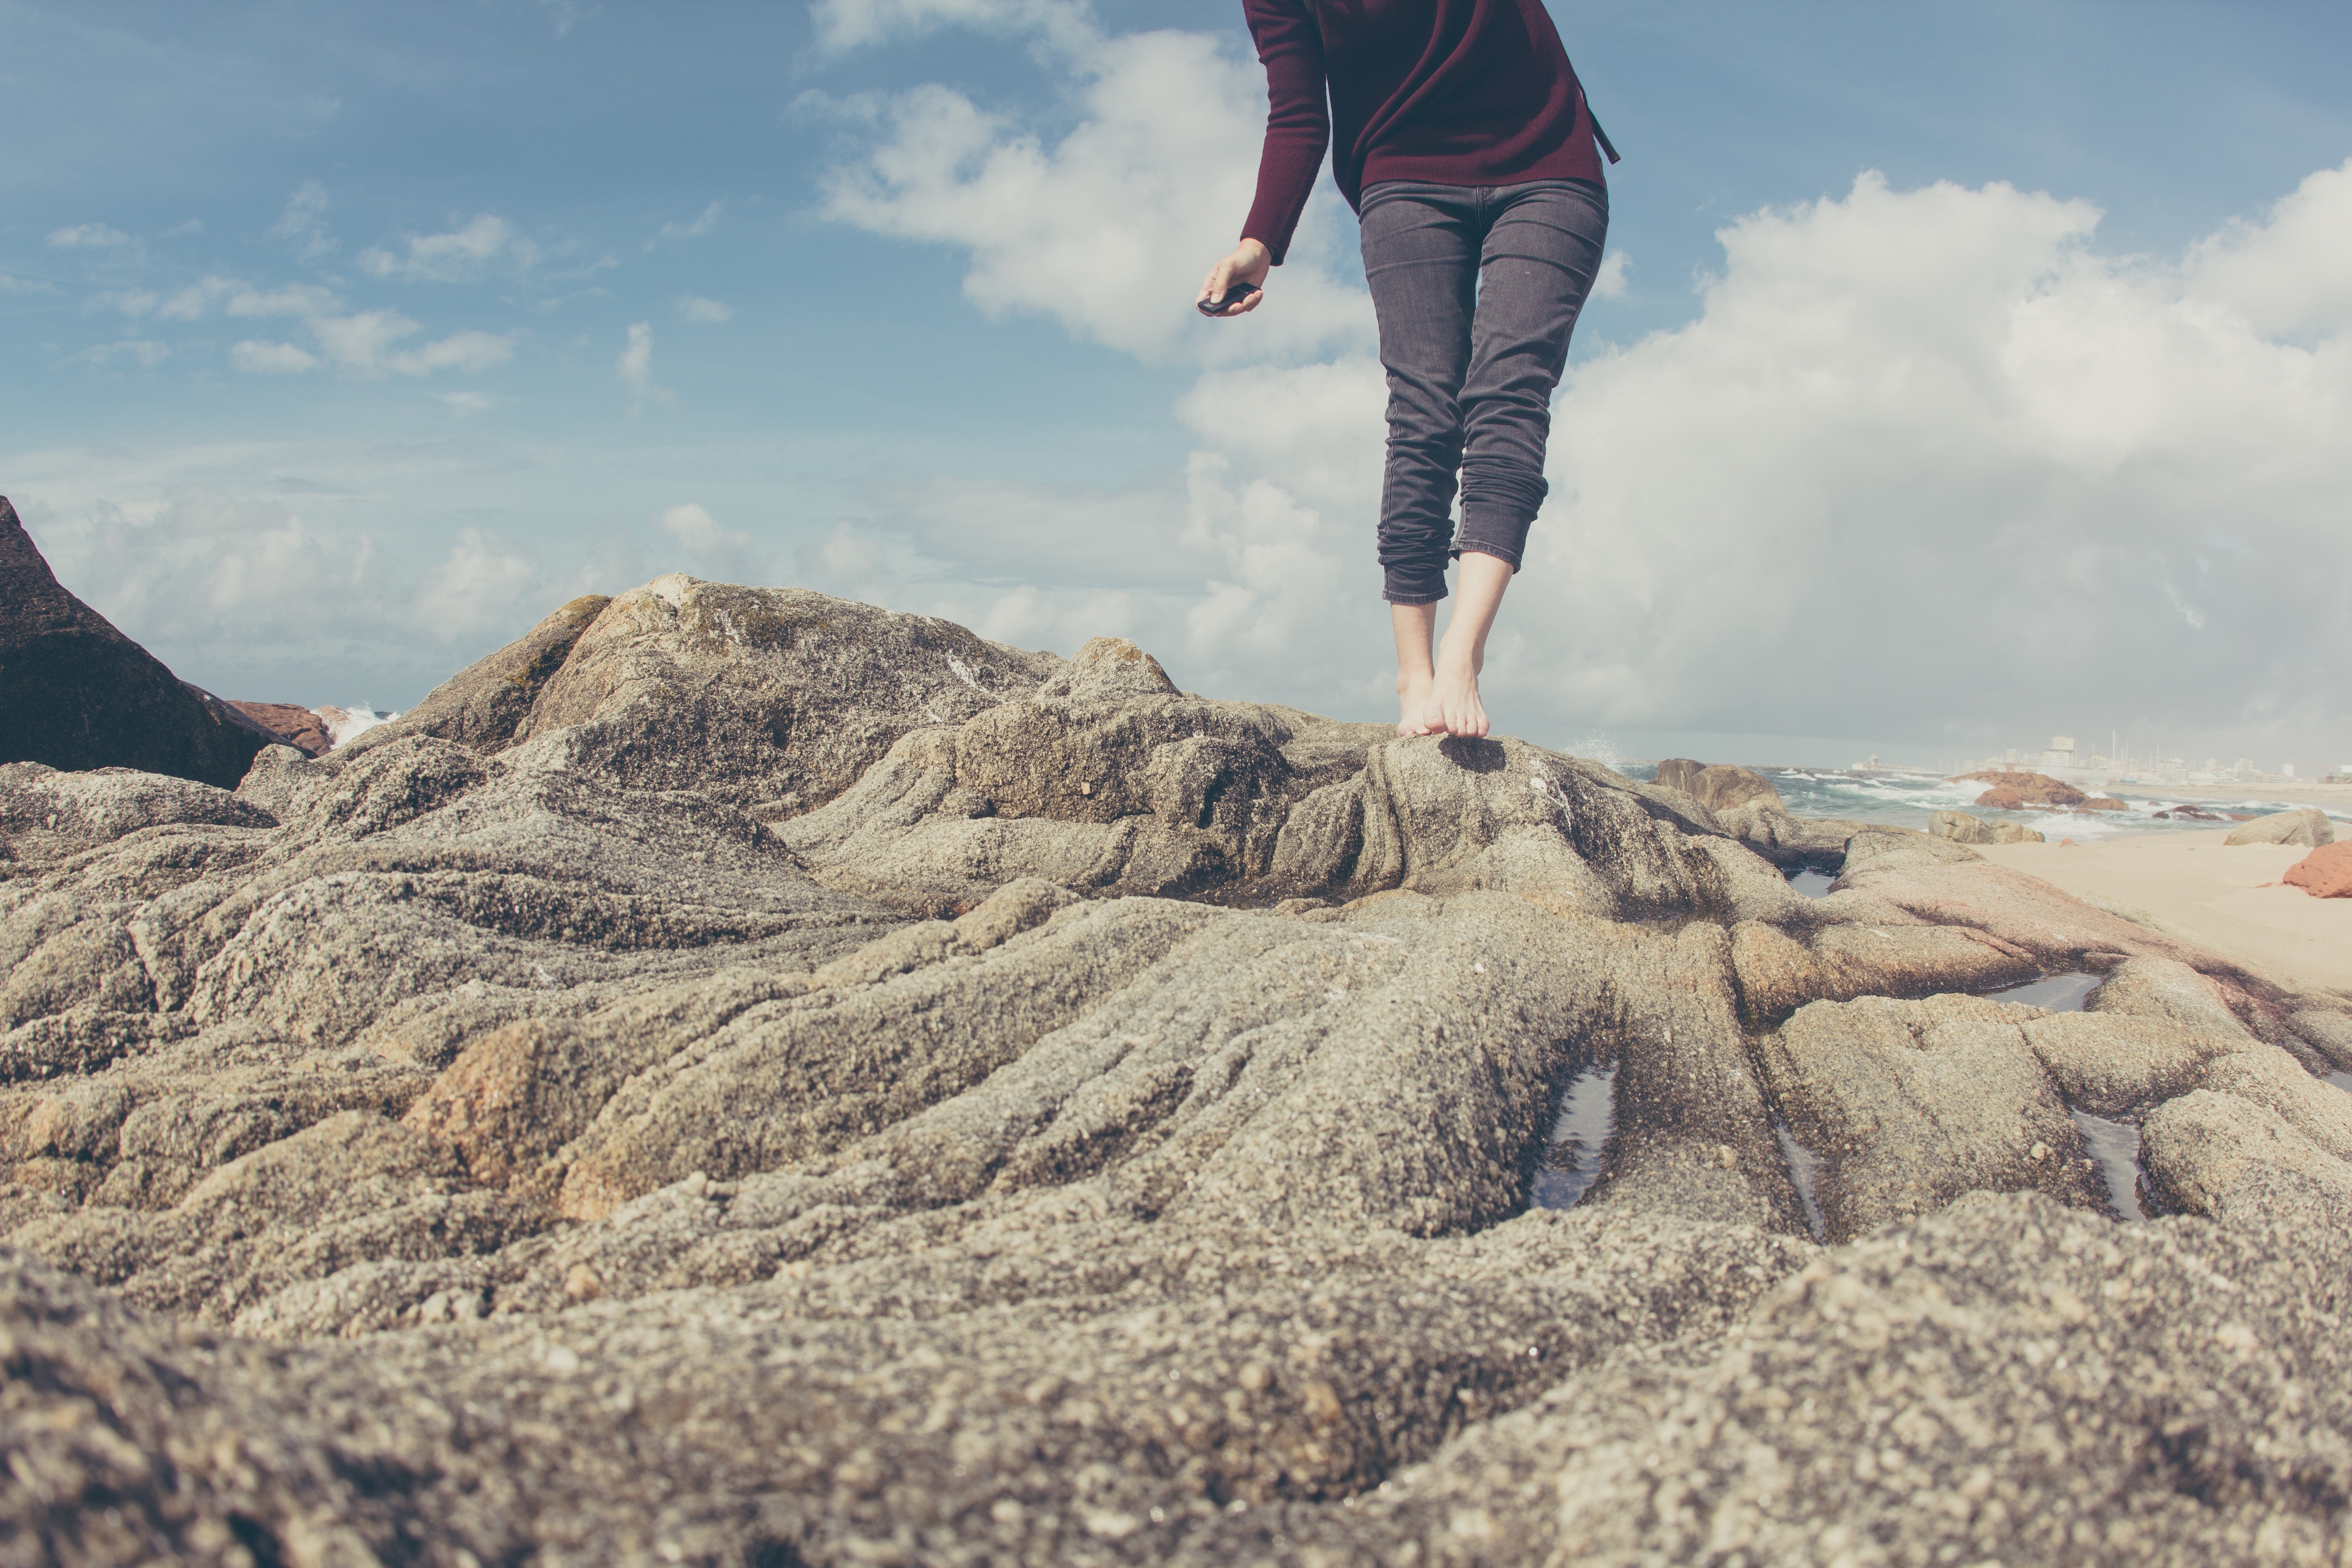
sea, coast, sand, rock, walking, mountain, terrain, material, geology, badlands